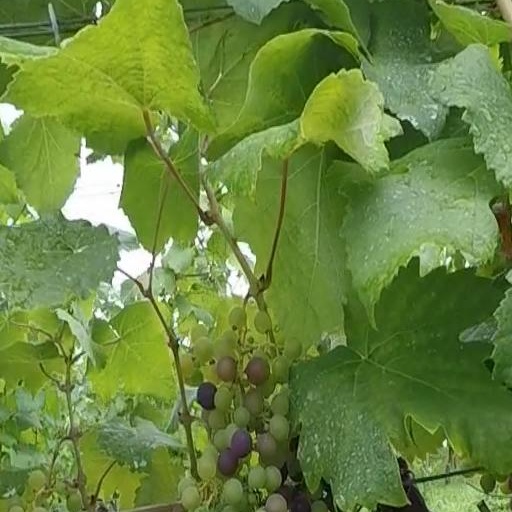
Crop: grape